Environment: real
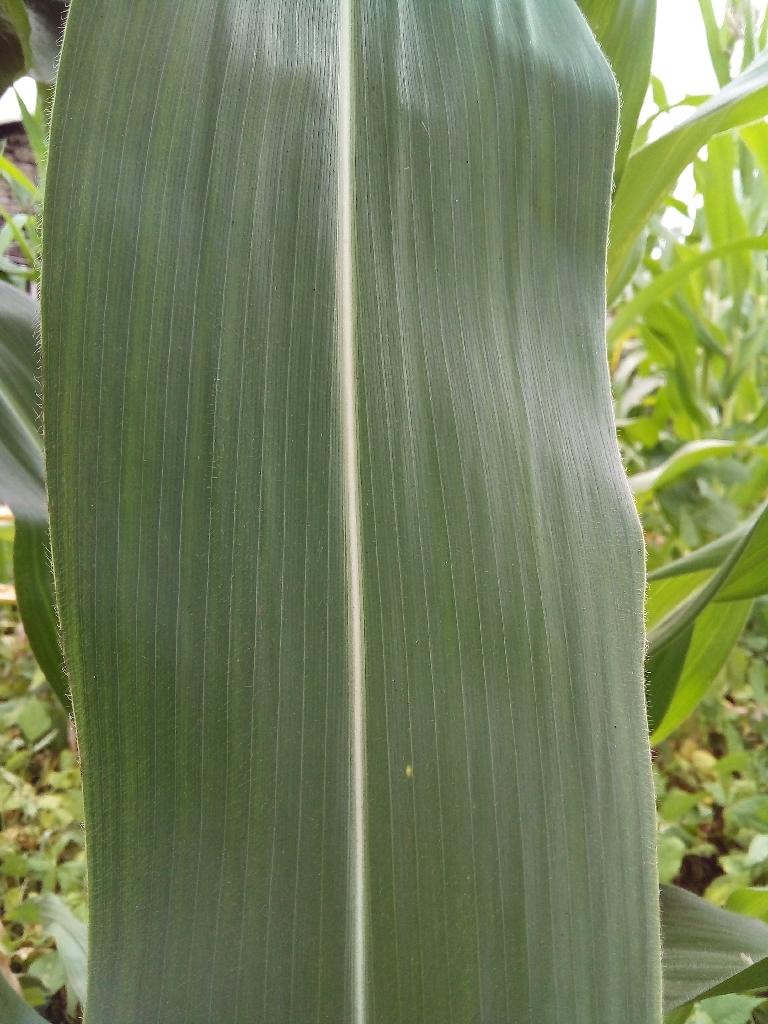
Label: healthy